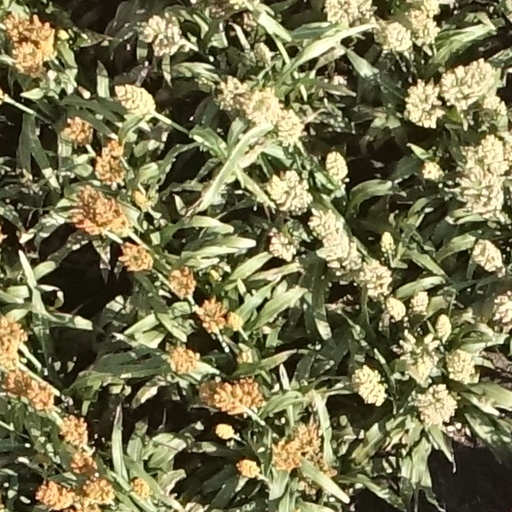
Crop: sorghum